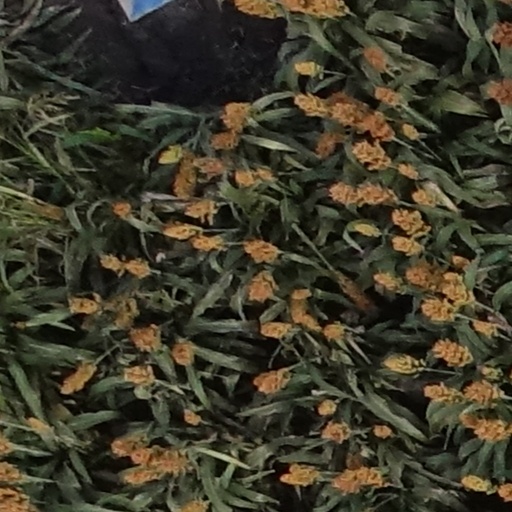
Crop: sorghum